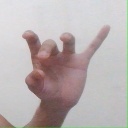
अक्षर: ओ